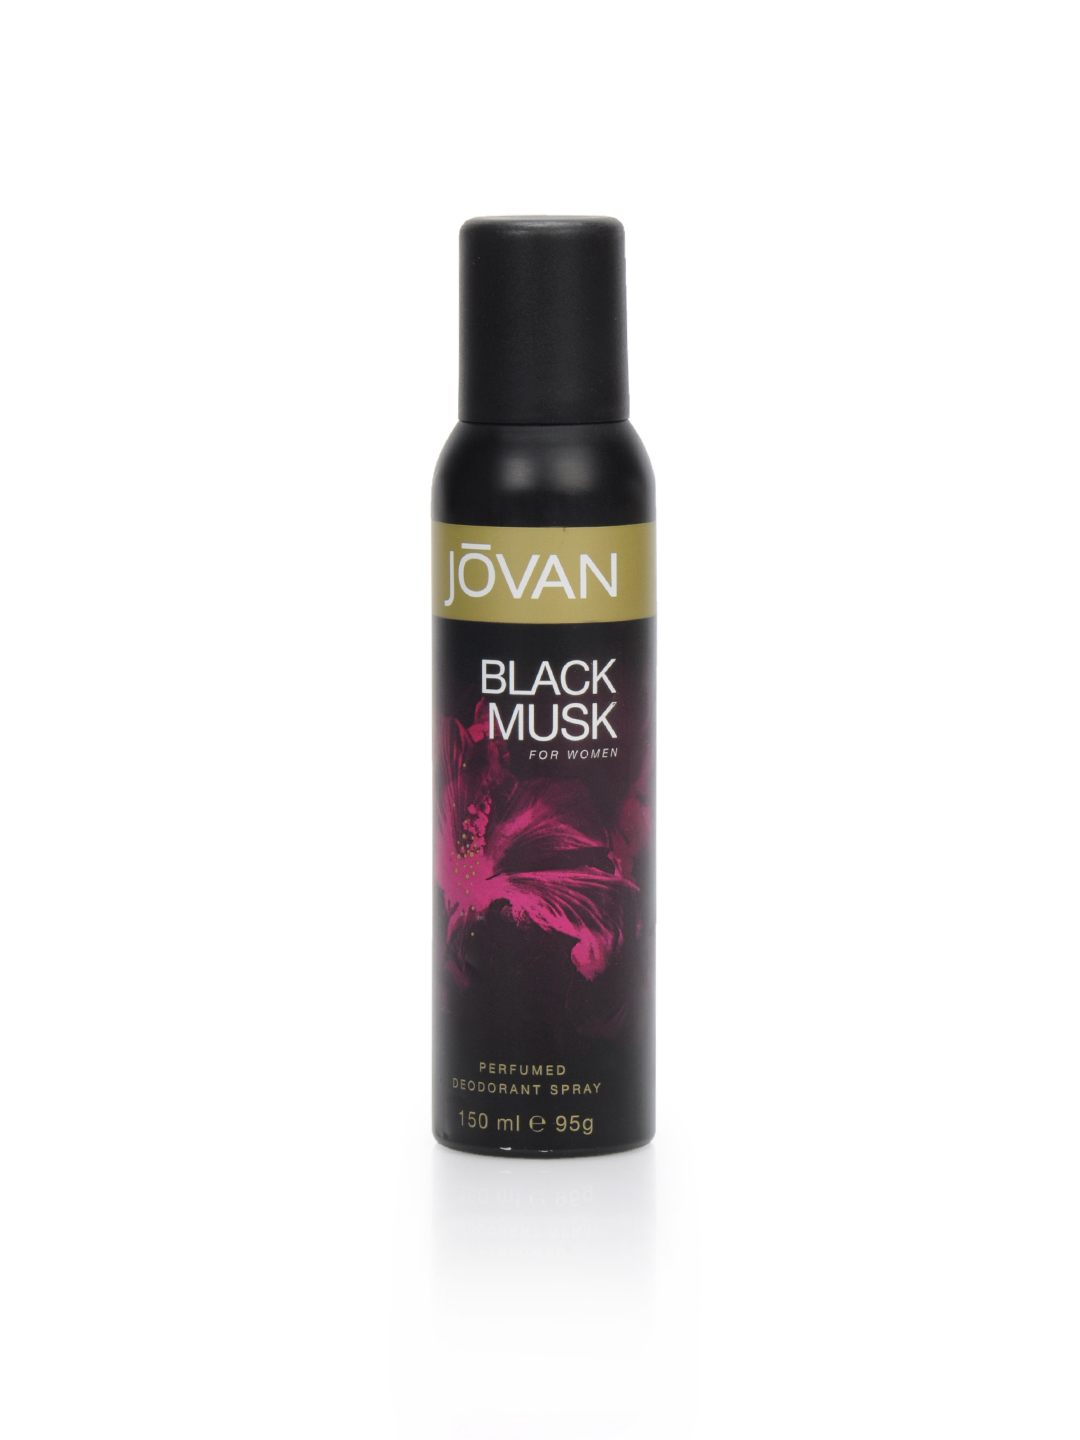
Jovan Women Musk Deo
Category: Personal Care / Fragrance / Deodorant
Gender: Women
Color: Black
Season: Spring 2017
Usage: Casual